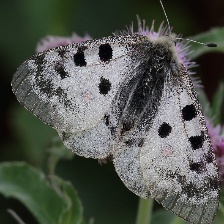
Species: APPOLLO